Real Betis

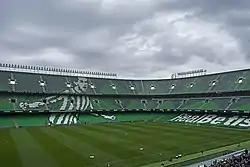
Estadio Benito Villamarín

Real Betis were relegated from La Liga in both the 1999–2000 and 2013–14 seasons but were promoted back on their first attempt each time.